Souk El Khodhra

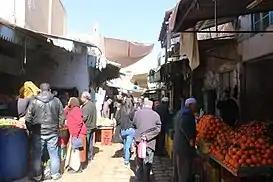
Souk El Khodhra

Souk El Khodhra, also called the Vegetable Market is one of the souks, or markets, of the medina of Sfax, Tunisia.